England women's national field hockey team

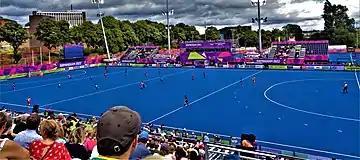
Englands vs India at the 2022 Commonwealth Games.

Marjorie Pollard played hockey nearly every year for England from 1921 to 1937.